Sambalpuri culture

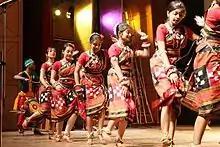
Sambalpuri Dance

Dalkhai is a ritual folk dance. Songs sung on this occasion are known as Dalkhai songs. Young girls from Binjhal,Soura and Mirdha tribes perform this dance during Dusshera, Bhaijuntia and other festive occasions. However, non-tribal people of the mainstream society also participate in these ritual dances and songs without hesitation, which is an indicator of the tribal and non tribal interaction. The young girls stand in a line or a semicircular pattern while dancing (Pasayat, 1998, 2003, 2007, 2008, 2009).